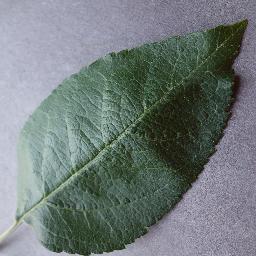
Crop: apple
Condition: healthy